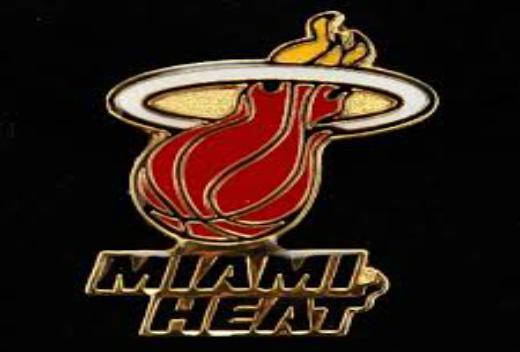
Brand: Heat-2
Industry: Clothes